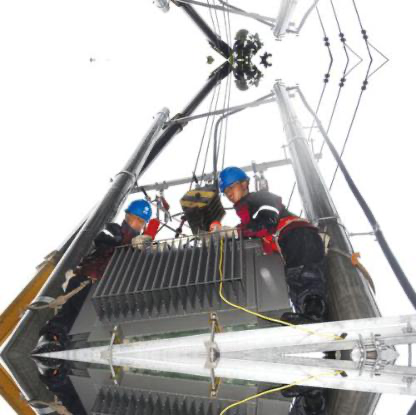
Objects in the image:
label: helmet
label: helmet